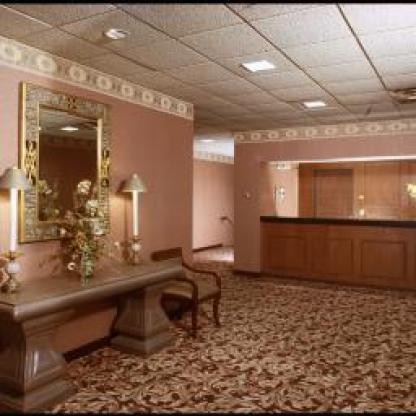
Scene: Indoor